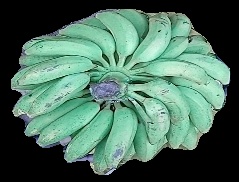
Variety: elakki-bale
Grade: grade1